Rainbow Mars

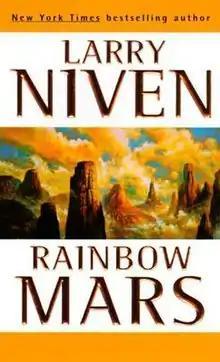
First edition cover

Rainbow Mars is a 1999 science fiction short story collection by American writer Larry Niven. It contains six stories of Hanville Svetz, five previously published and the longest, "Rainbow Mars", written for the collection. The setting of the Svetz stories is Earth in the distant future. The hereditary leader of the Earth, known as the Secretary General, is an inbred imbecile. In order to maintain the interest of the Secretary, different factions in the capitol use their advanced science to amuse him. Svetz's section uses time travel in an attempt to bring back long extinct animals from Earth's past. Unbeknownst to Svetz and his team, they are actually travelling back into fictional pasts, and returning with mythical creatures.